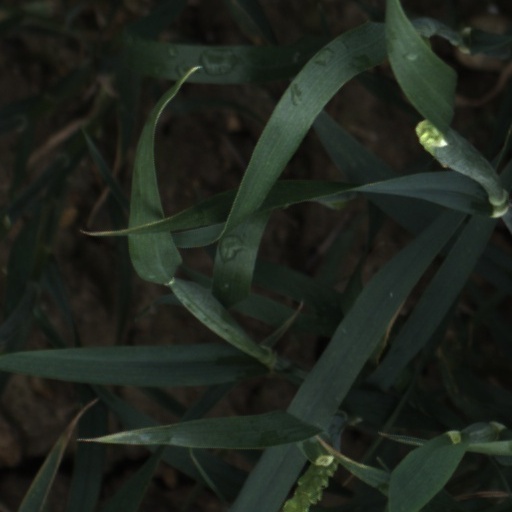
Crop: wheat